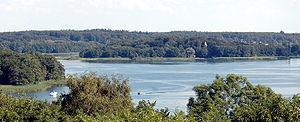
Le lac de Schwerin est un lac du Mecklembourg occidental, entre Schwerin et Hohen Viecheln. Il mesure 21 km de long sur 6 km de large, pour une étendue de 61,54 km². Sa profondeur maximale est de 52,4 m et sa profondeur moyenne de 12,8 m.